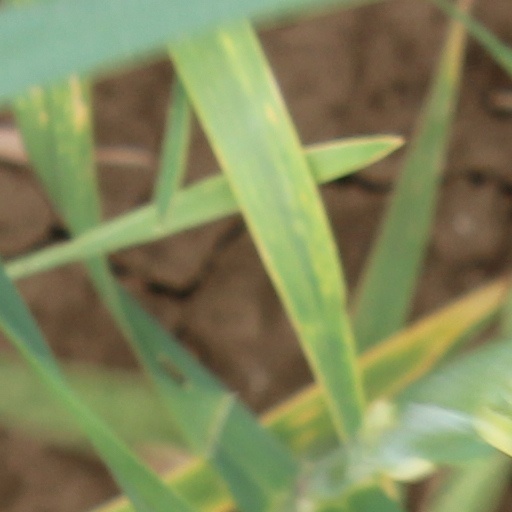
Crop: wheat